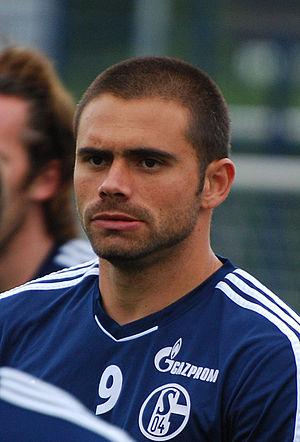
Eduardo Gonçalves de Oliveira est un footballeur brésilien né le 30 novembre 1981 à São Paulo au Brésil.